Chuck-a-luck

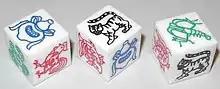
"Bau cua ca cop" dice

There is a reference to chuck-a-luck in the Abbott and Costello film "Hold That Ghost".